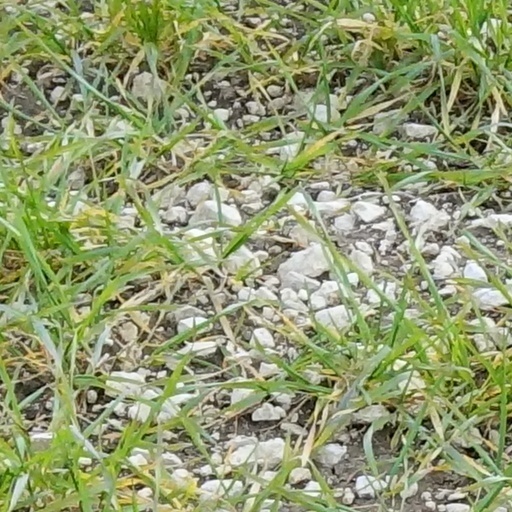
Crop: wheat